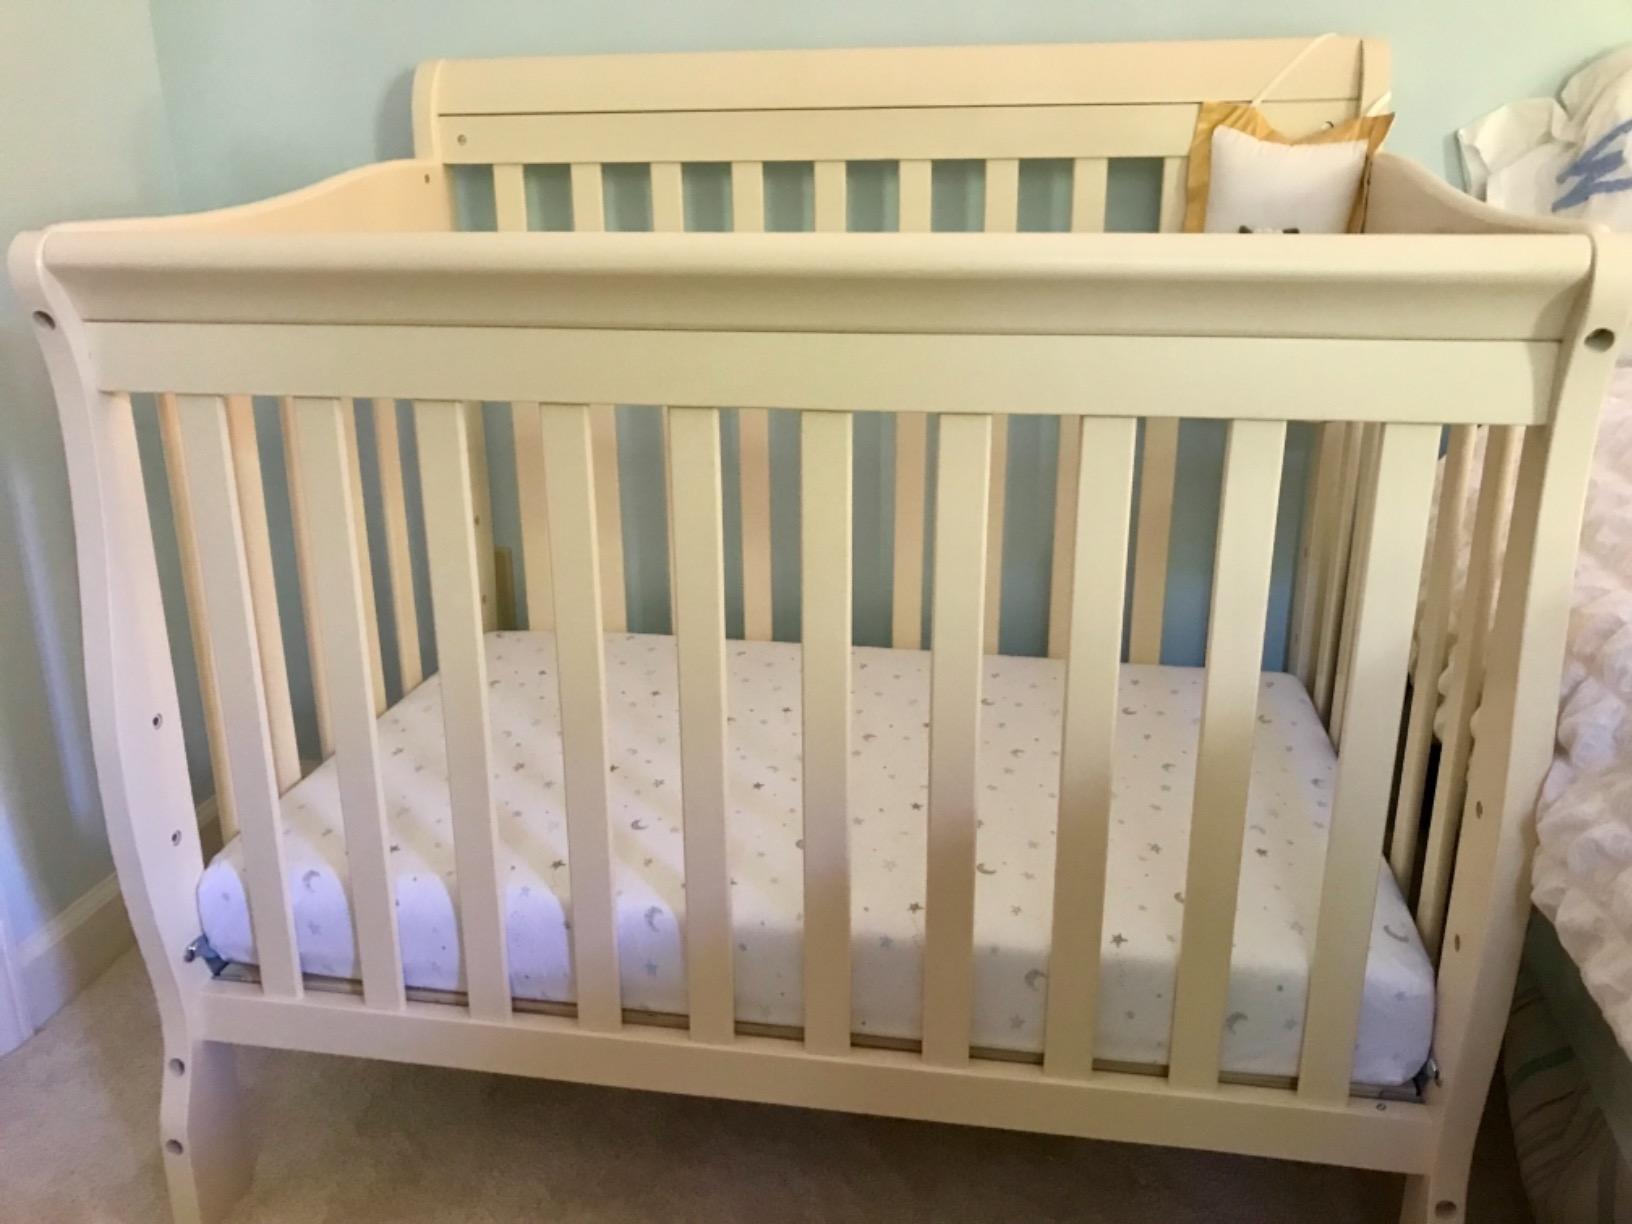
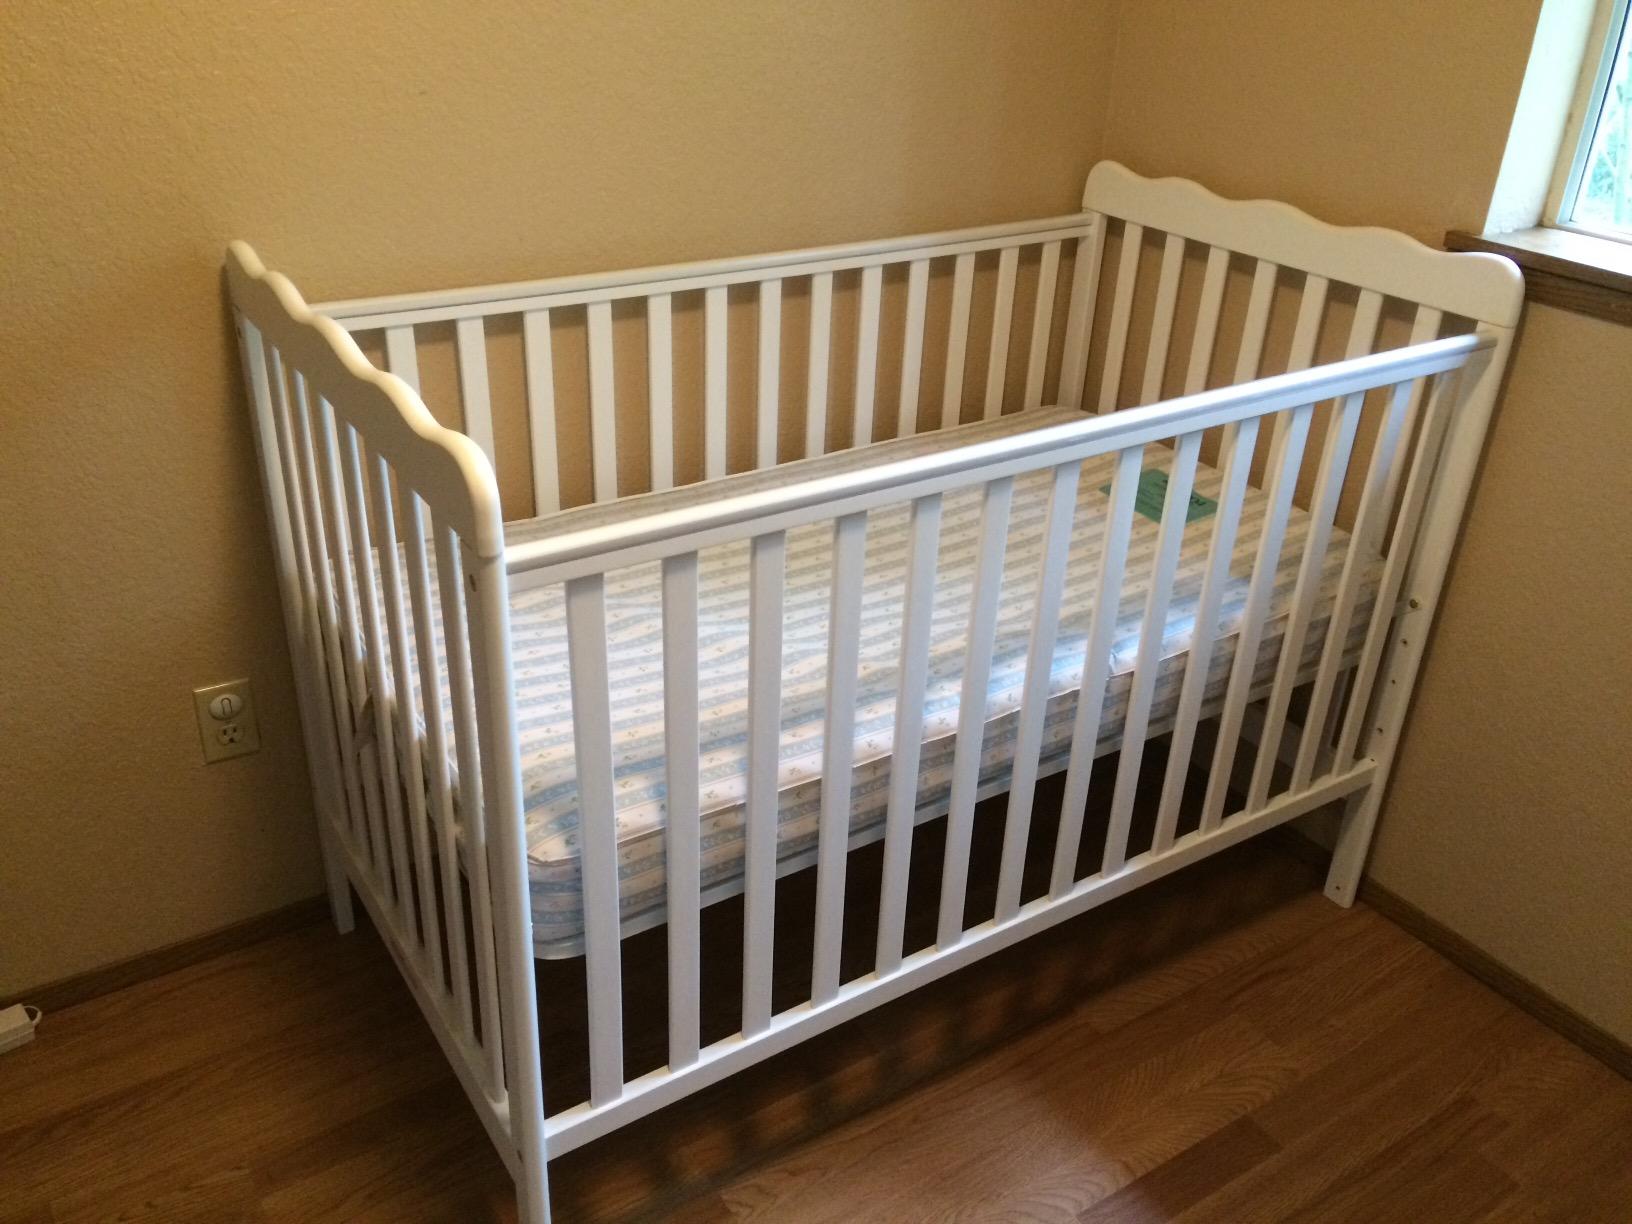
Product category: products_crib
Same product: no